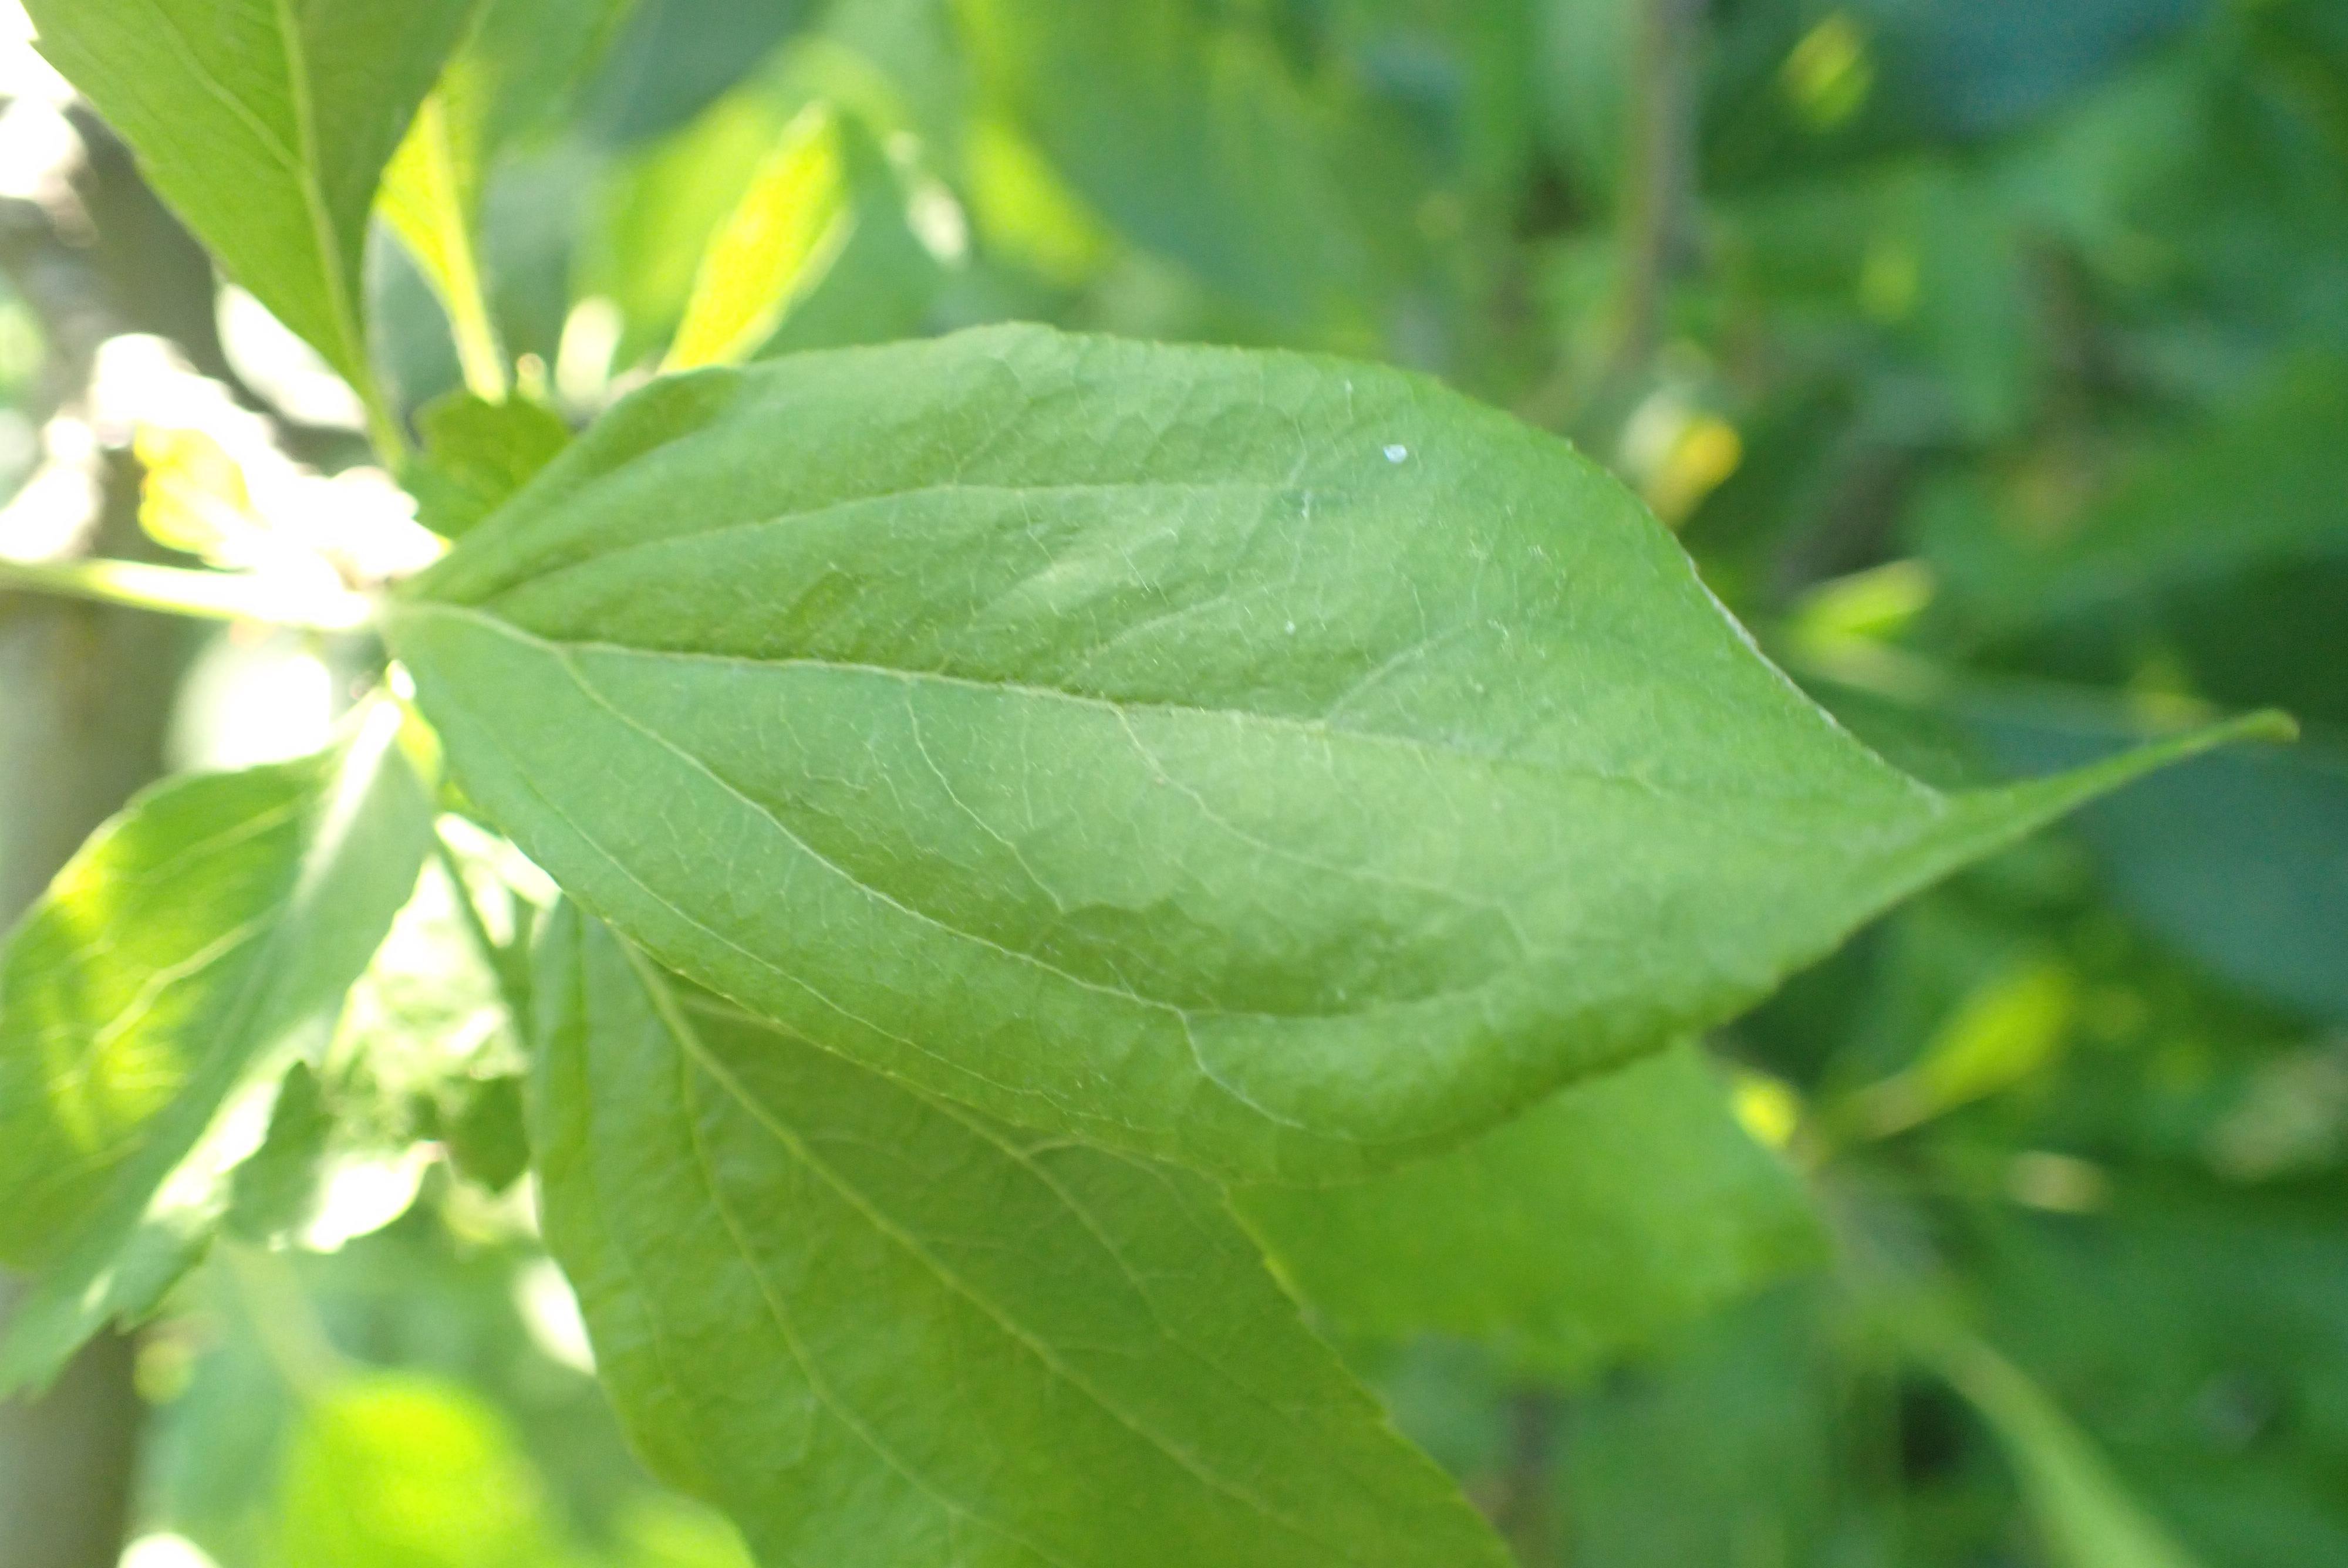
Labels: healthy